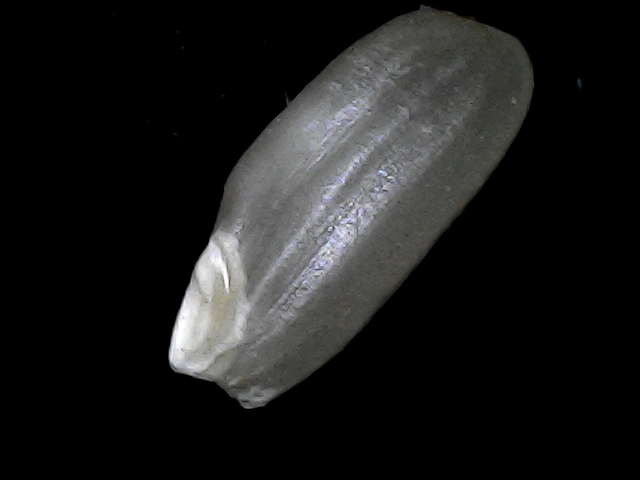
Rice variety: BD33